Orla Mølgaard-Nielsen

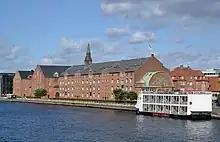
De Danske Sukkerfabrikker at Christianshavn

After training at the Aalborg Technical School (1924) and at the Art and Crafts School of the Design Museum in Copenhagen (1928), Mølgaard-Nielsen studied furniture design under Kaare Klint at the Royal Danish Academy of Fine Arts (1931–1934). His work, which from 1944 was carried out mainly in partnership with Peter Hvidt at the "Hvidt & Mølgaard" studio, can be divided into three groups: furniture and interior decoration, buildings, and consultancy on large bridge projects.